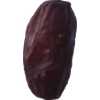
Label: dates